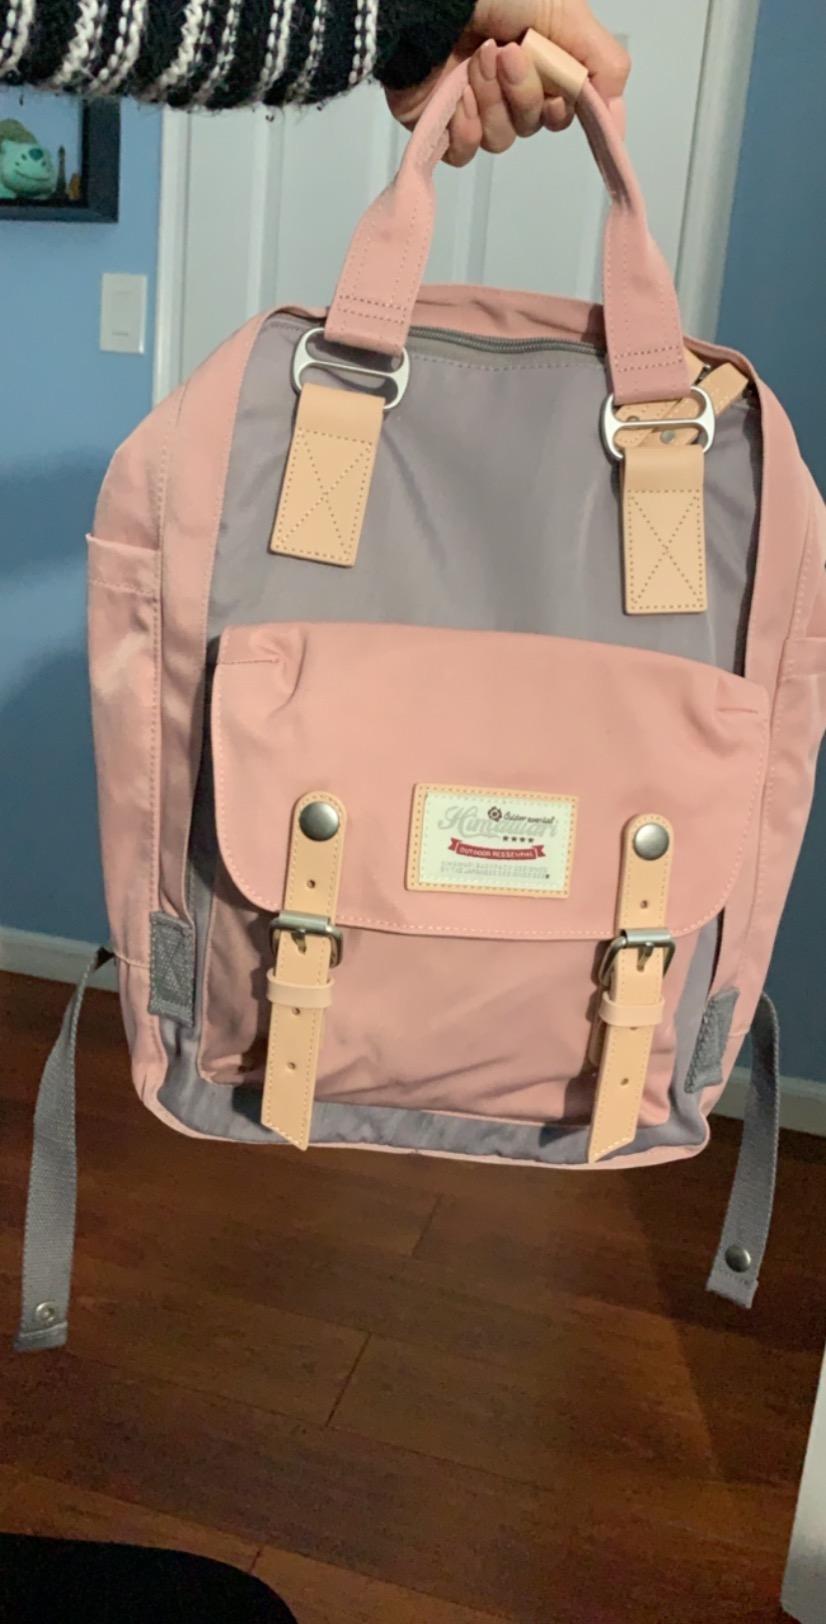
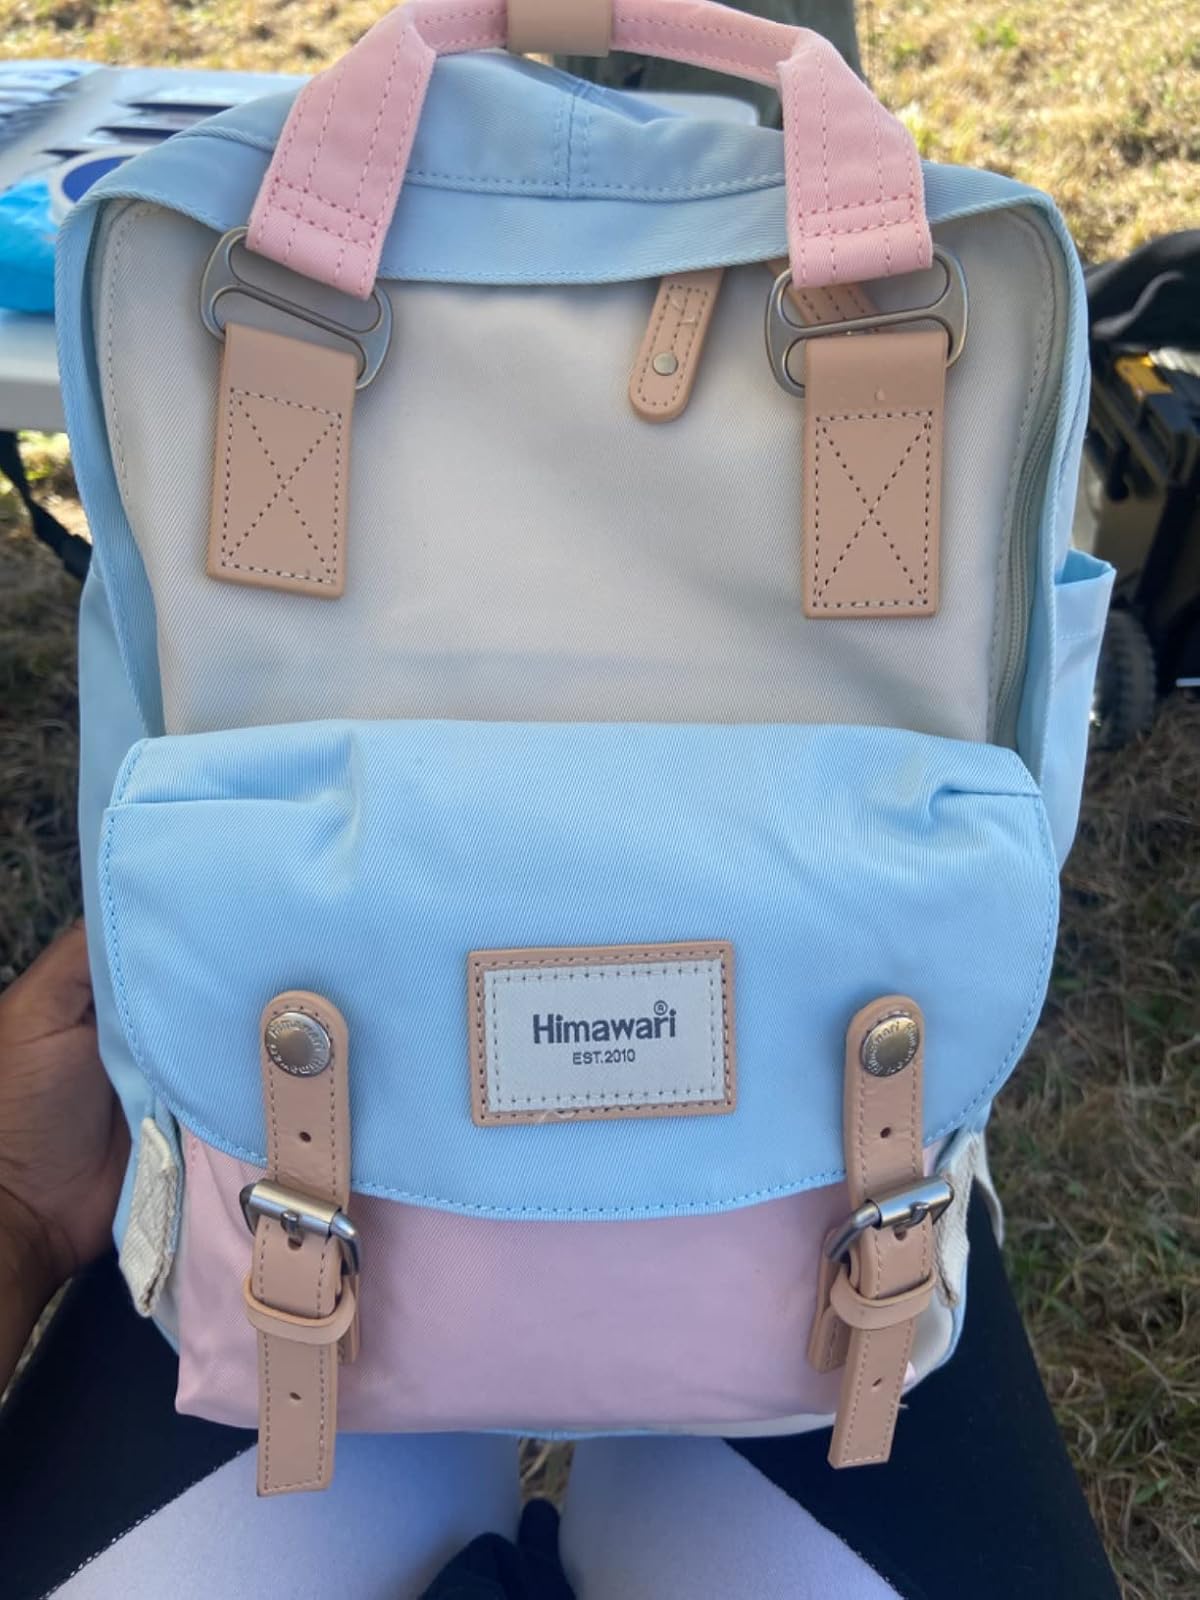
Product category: bag
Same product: no